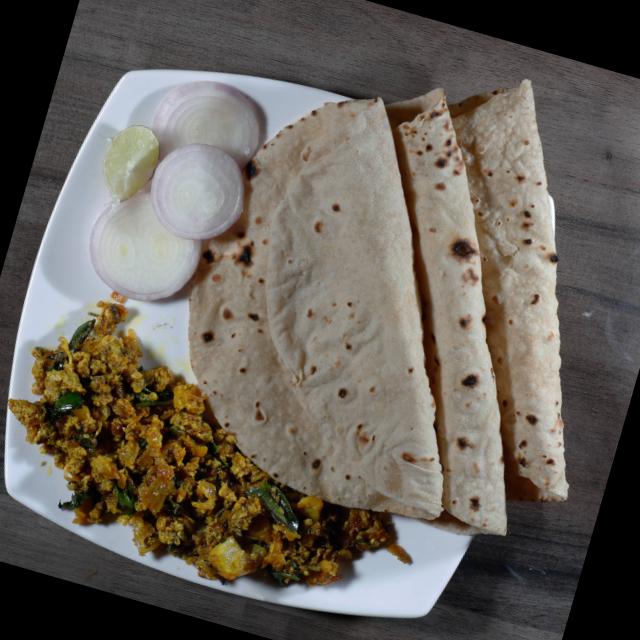
Dish: chapati